The Beguiled (1971 film)

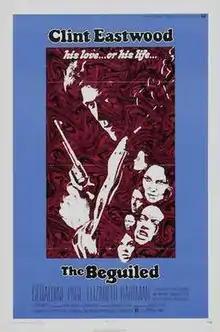
Film poster by Bob Peak

The Beguiled is a 1971 American Southern Gothic psychological thriller film directed by Don Siegel, starring Clint Eastwood, Geraldine Page and Elizabeth Hartman. The script was written by Albert Maltz and is based on the 1966 novel written by Thomas P. Cullinan, originally titled "A Painted Devil". The film marks the third of five collaborations between Siegel and Eastwood, following "Coogan's Bluff" (1968) and "Two Mules for Sister Sara" (1970), and continuing with "Dirty Harry" (1971) and "Escape from Alcatraz" (1979).